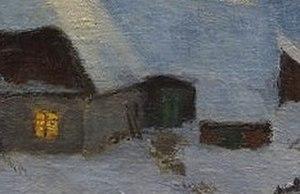
David Golder est un roman d'Irène Némirovsky paru en 1929 et dont le succès l'a révélée comme écrivaine.